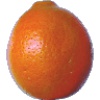
Label: tangelo